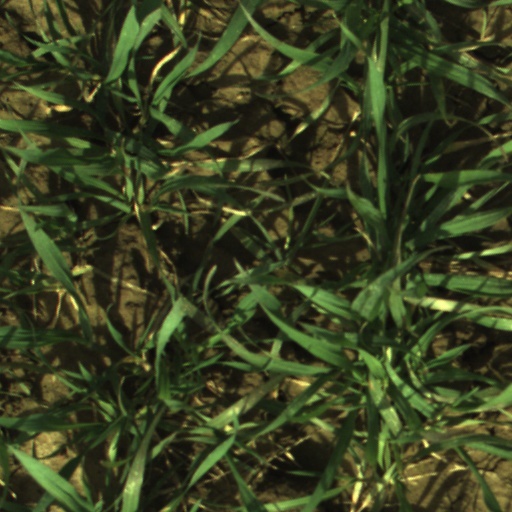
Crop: wheat